Man of Sorrows

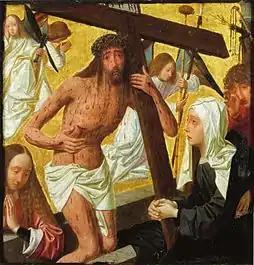
"Man of Sorrows" (c. 1485–95), an especially complex version by Geertgen tot Sint Jans, Dutch, 25 × 24 cm

The image formed part of the subject of the Mass of Saint Gregory; by 1350 the Roman icon was being claimed as a contemporary representation of the vision. In this image the figure of Christ was typical of the Byzantine forerunners of the Man of Sorrows, at half length, with crossed hands and head slumped sideways to the viewer's left.